FamilyMart

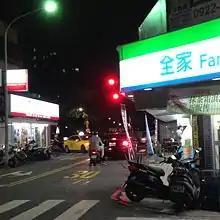
A Taiwan FamilyMart is on the right, while another convenience store is right across the street.

FamilyMart sued to end its partnership with Ting Hsin in 2019, which would end a 15-year joint venture.